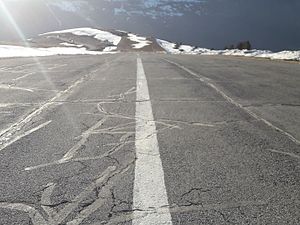
Peyragudes
Landingsbanen i Peyresourde-Balestas
Peyragudes er et skisportssted i den centrale del af Pyrenæerne beliggende i departementerne Hautes-Pyrénées og Haute-Garonne. Peyragudes ligger tæt på col de Peyresourde. Ski-resortet blev oprettet i 1988, da de to mindre skisportssteder; Peyresourde og Agudes blev lagt sammen.